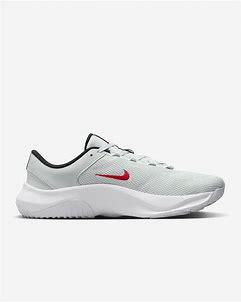
Brand: Nike
Model: Legend Essential 3 Next Nature